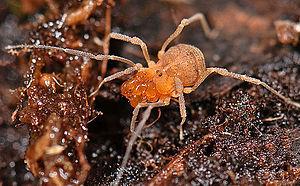
Les Briggsidae Özdikmen & Demir, 2008, anciennement connus sous le nom Pentanychidae Briggs, 1971, sont une famille d'opilions Travunioidea d'Amérique du Nord.